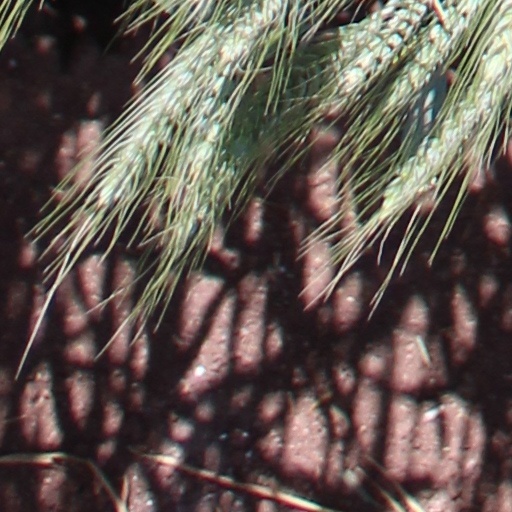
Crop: wheat